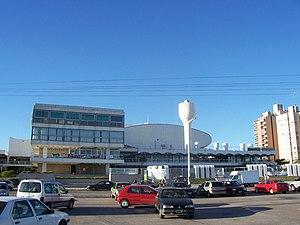
Necochea est une ville et une station balnéaire de la province de Buenos Aires, en Argentine, et le chef-lieu du partido de Necochea. Elle est située sur la côte Atlantique. La ville possède un important port qu'elle partage avec la ville de Quequén, qui comme elle se trouve à l'embouchure du río Quequén Grande.